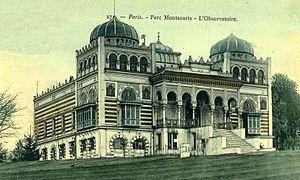
Palais du Bardo - Paris, Parc Montsouris (France)
Le parc Montsouris est un jardin public situé dans le quartier du même nom, dans le sud de Paris, dans le 14ᵉ arrondissement. Pendant méridional du parc des Buttes-Chaumont, ce parc à l'anglaise aménagé à la fin du XIXᵉ siècle s'étend sur 15 hectares. Le parc abrite un grand nombre d'espèces d'oiseaux. Il y est planté de nombreux arbres.